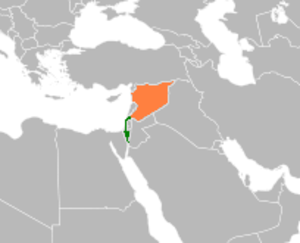
La Résolution 235 est une résolution du Conseil de sécurité des Nations unies adoptée le 9 juin 1967, dans sa 1352ᵉ séance, après avoir constaté que les gouvernements d'Israël et de Syrie ont accepté la demande du Conseil pour un cessez-le-feu, le Conseil a exigé que les hostilités doivent cesser immédiatement et a demandé que le Secrétaire général d'établir des contacts immédiats avec les gouvernements d'Israël et de Syrie pour organiser immédiatement la conformité avec le cessez-le-feu et de faire un rapport au Conseil de sécurité dans les 2 heures de la résolution.
Les relations entre Israël et la Syrie sont des relations internationales s'exerçant entre l'État d'Israël et la République arabe syrienne. Elles sont restés très tendues depuis l'indépendance de l'État d'Israël.